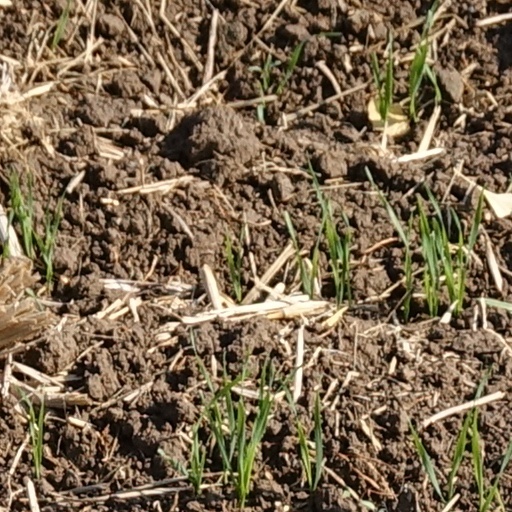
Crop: wheat